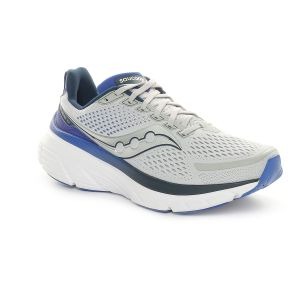
Saucony Scarpa da Running Uomo  Guide 17 Grigio Blu   Sconto 30%
Prezzo: 108,50 €